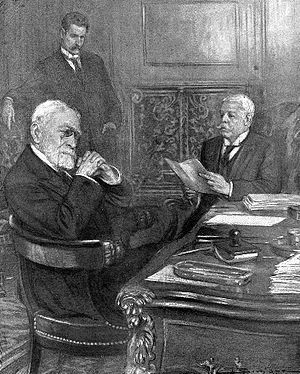
Wilhelm von Schoen
Jean-Baptiste Bienvevu-Martin (i forgrunden), Wilhelm von Schoen (til højre), og Philippe Berthelot.
Eduard Wilhelm Freiherr von Schoen var en tysk diplomat. Han var især kendt som tysk ambassadør i Paris i begyndelsen af første Verdenskrig, og som udenrigsminister i Det Tyske Kejserrige.